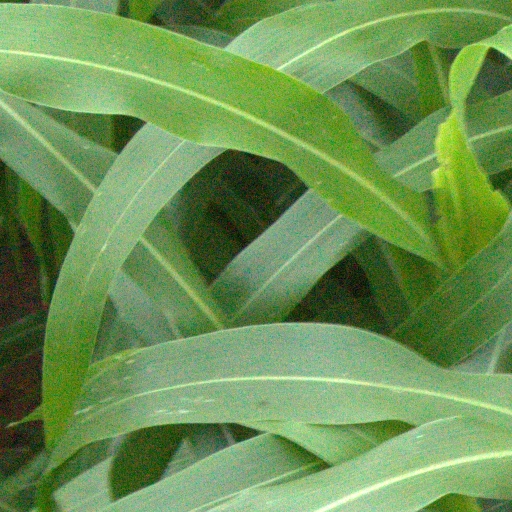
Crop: sorghum